Lessons in Chemistry (novel)

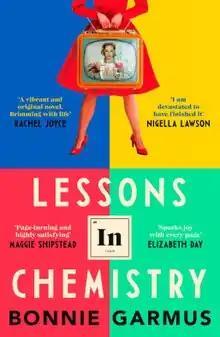

Lessons in Chemistry is a novel by Bonnie Garmus. Published by Doubleday in April 2022, it is Garmus's debut novel. It tells the story of Elizabeth Zott, who becomes a beloved cooking show host in 1960s Southern California after being fired as a chemist four years earlier. It was adapted into an Apple TV+ miniseries that debuted on October 13, 2023.